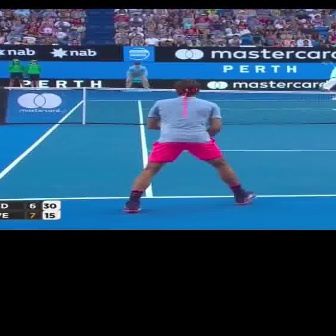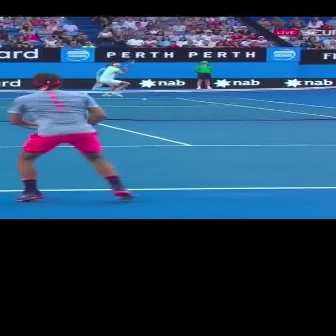
  Please identify the target specified by the bounding box [121,77,257,213] in the first image and locate it in the second image. Return the coordinates in [x_min,y_min,x_max,y_max] format.
Answer: [5,72,134,202]